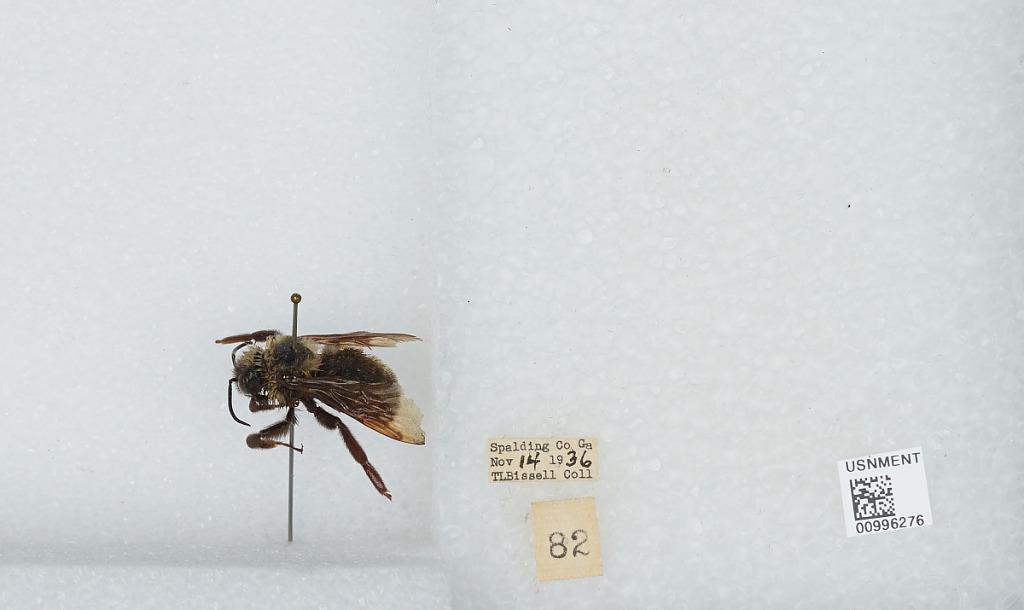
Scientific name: Bombus (Fervidobombus) fervidus fervidus (Fabricius)
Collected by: T. Bissell
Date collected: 1936-11-14
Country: United States
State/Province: Georgia
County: Spalding
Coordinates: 33.27, -84.28